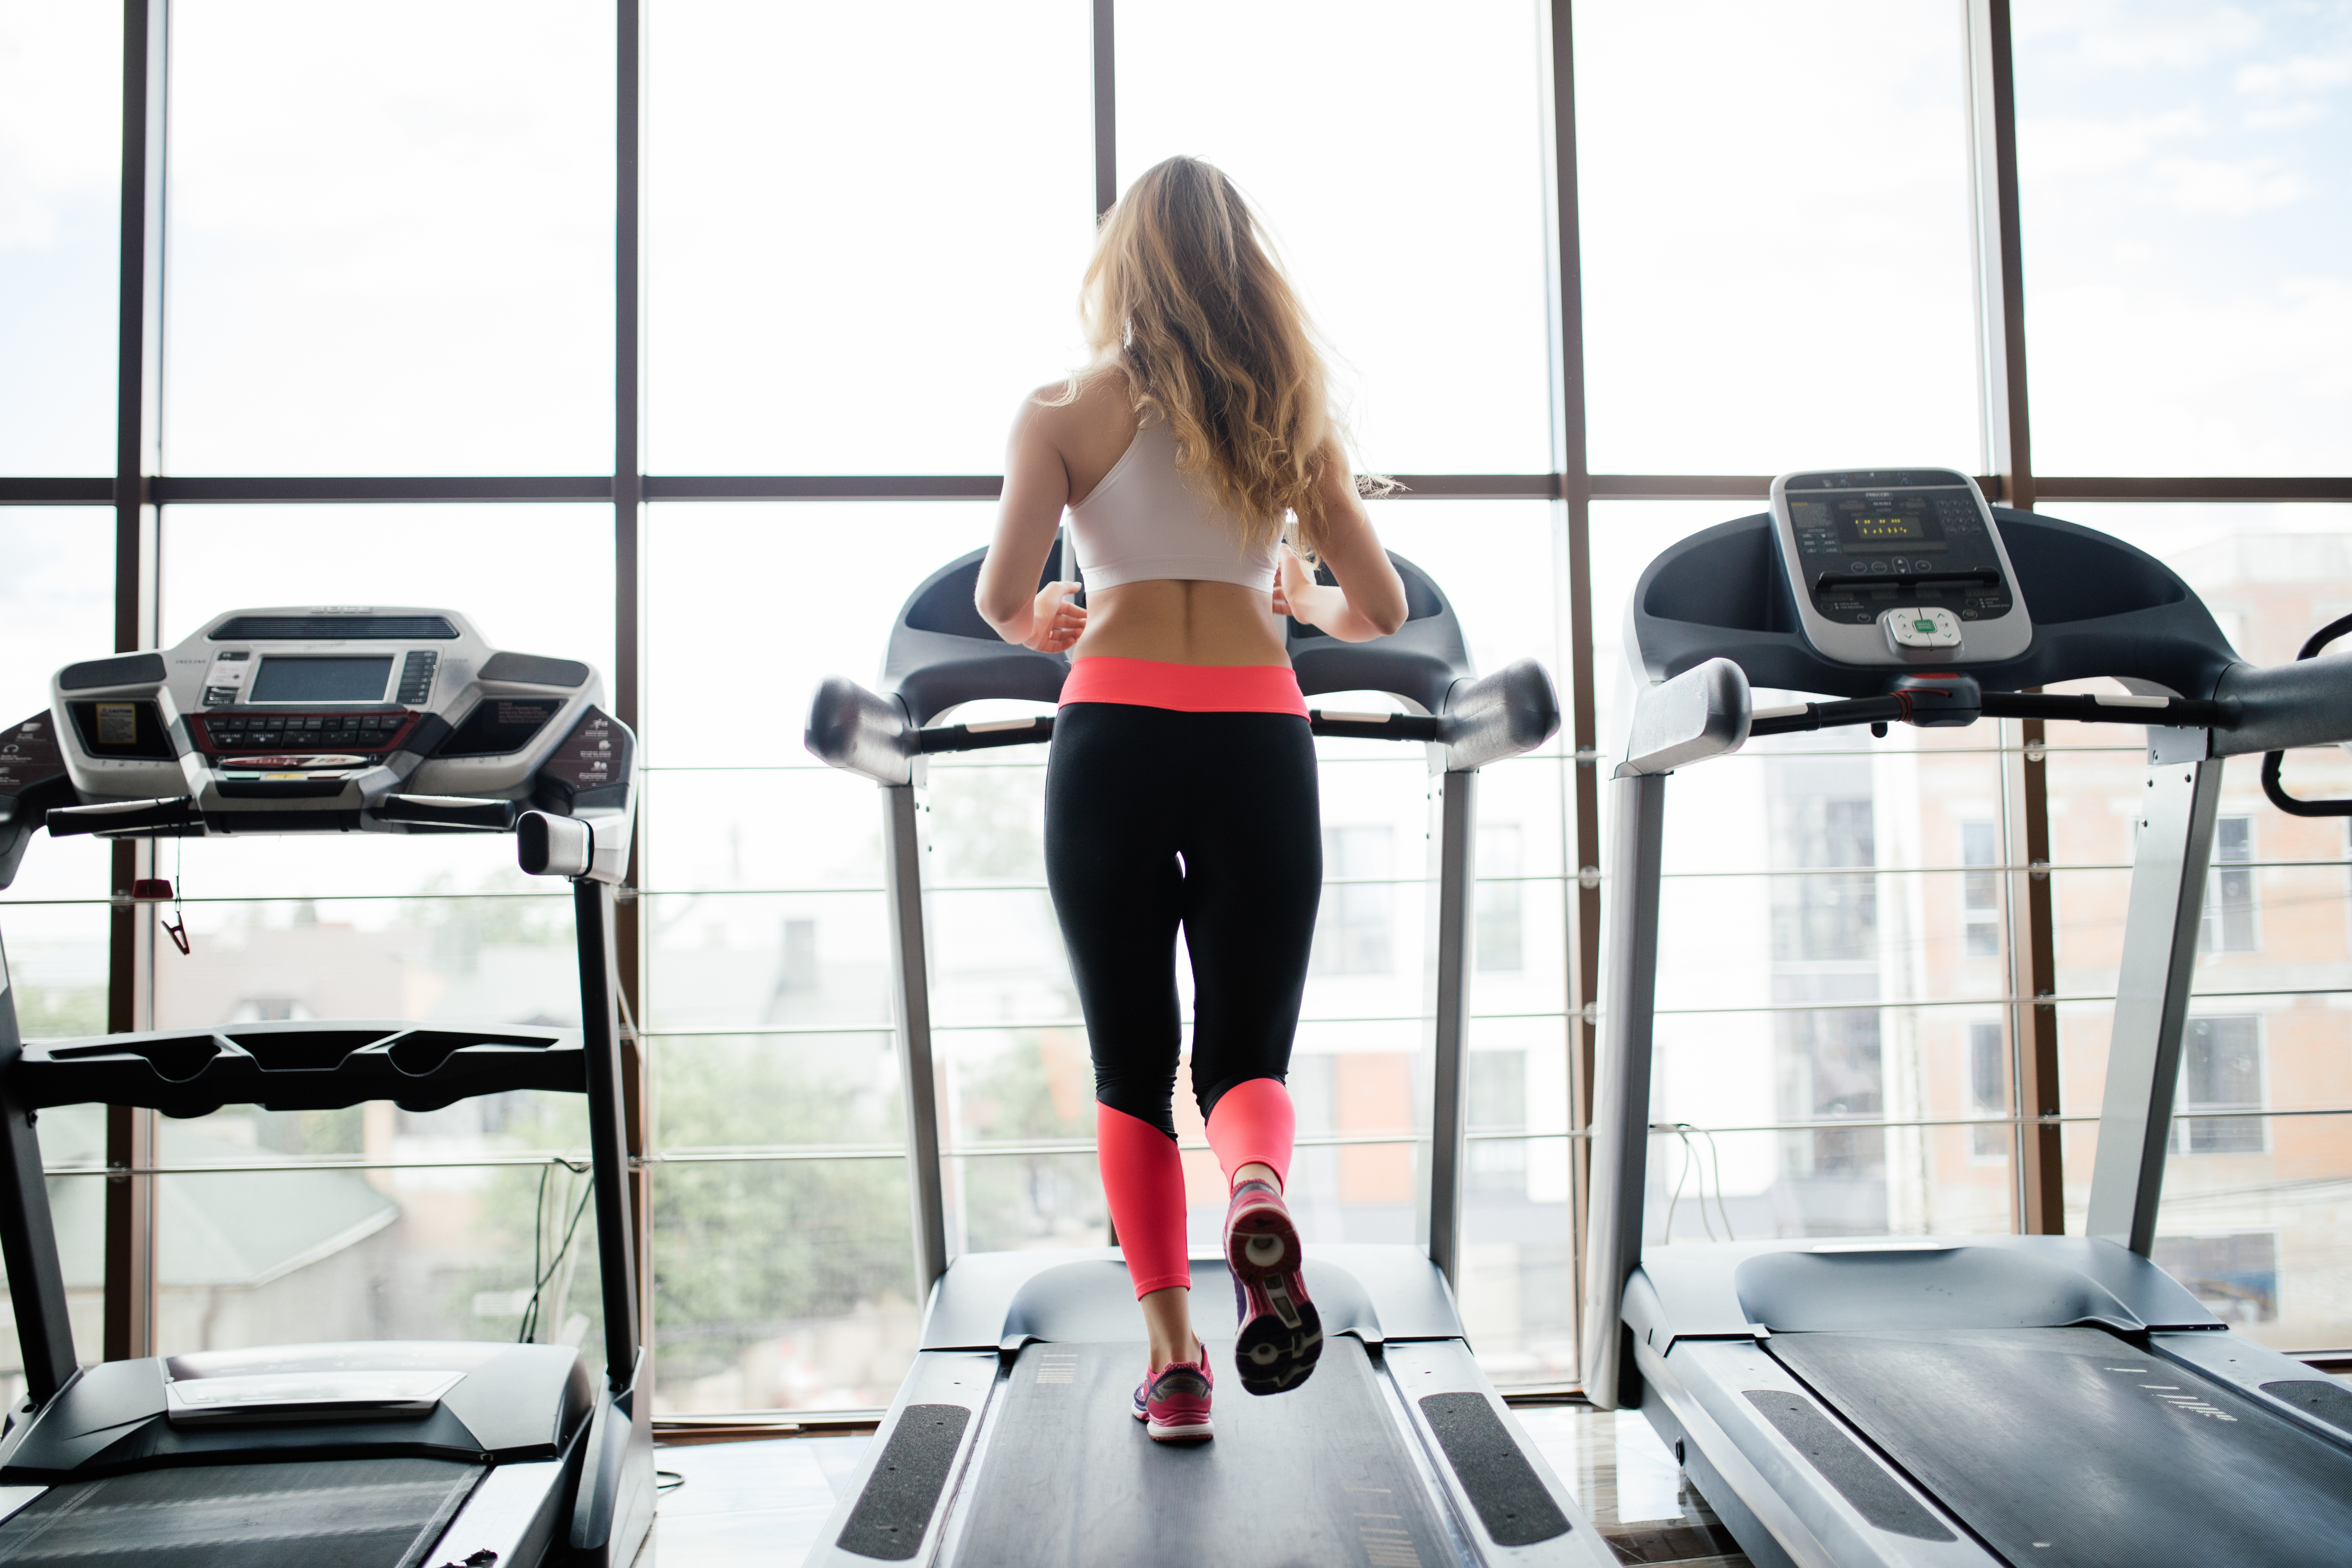
fitness, woman, person, sport, girl, background, athletic, people, gym, athlete, training, workout, exercise, young, leisure, active, activity, sporty, sportswoman, sportswear, sports, adult, female, fit, beautiful, runner, run, rear view, motion, model, lifestyle, jogger, healthy, indoors, hoodie, hooded sweatshirt, isolated, health, jogging, leggings, body, hall, back, glass, movement, one, attractive, alone, ponytail, pretty, treadmill, exercise machine, exercise equipment, physical fitness, leg, standing, sports equipment, arm, yoga pant, Active pants, human leg, shoulder, thigh, fitness professional, room, muscle, trousers, strength training, sports training, abdomen